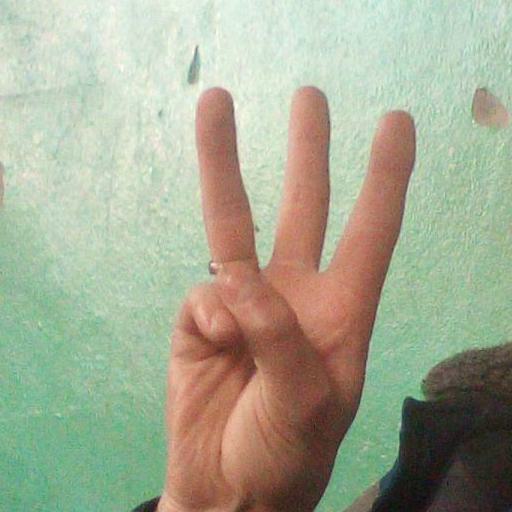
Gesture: three